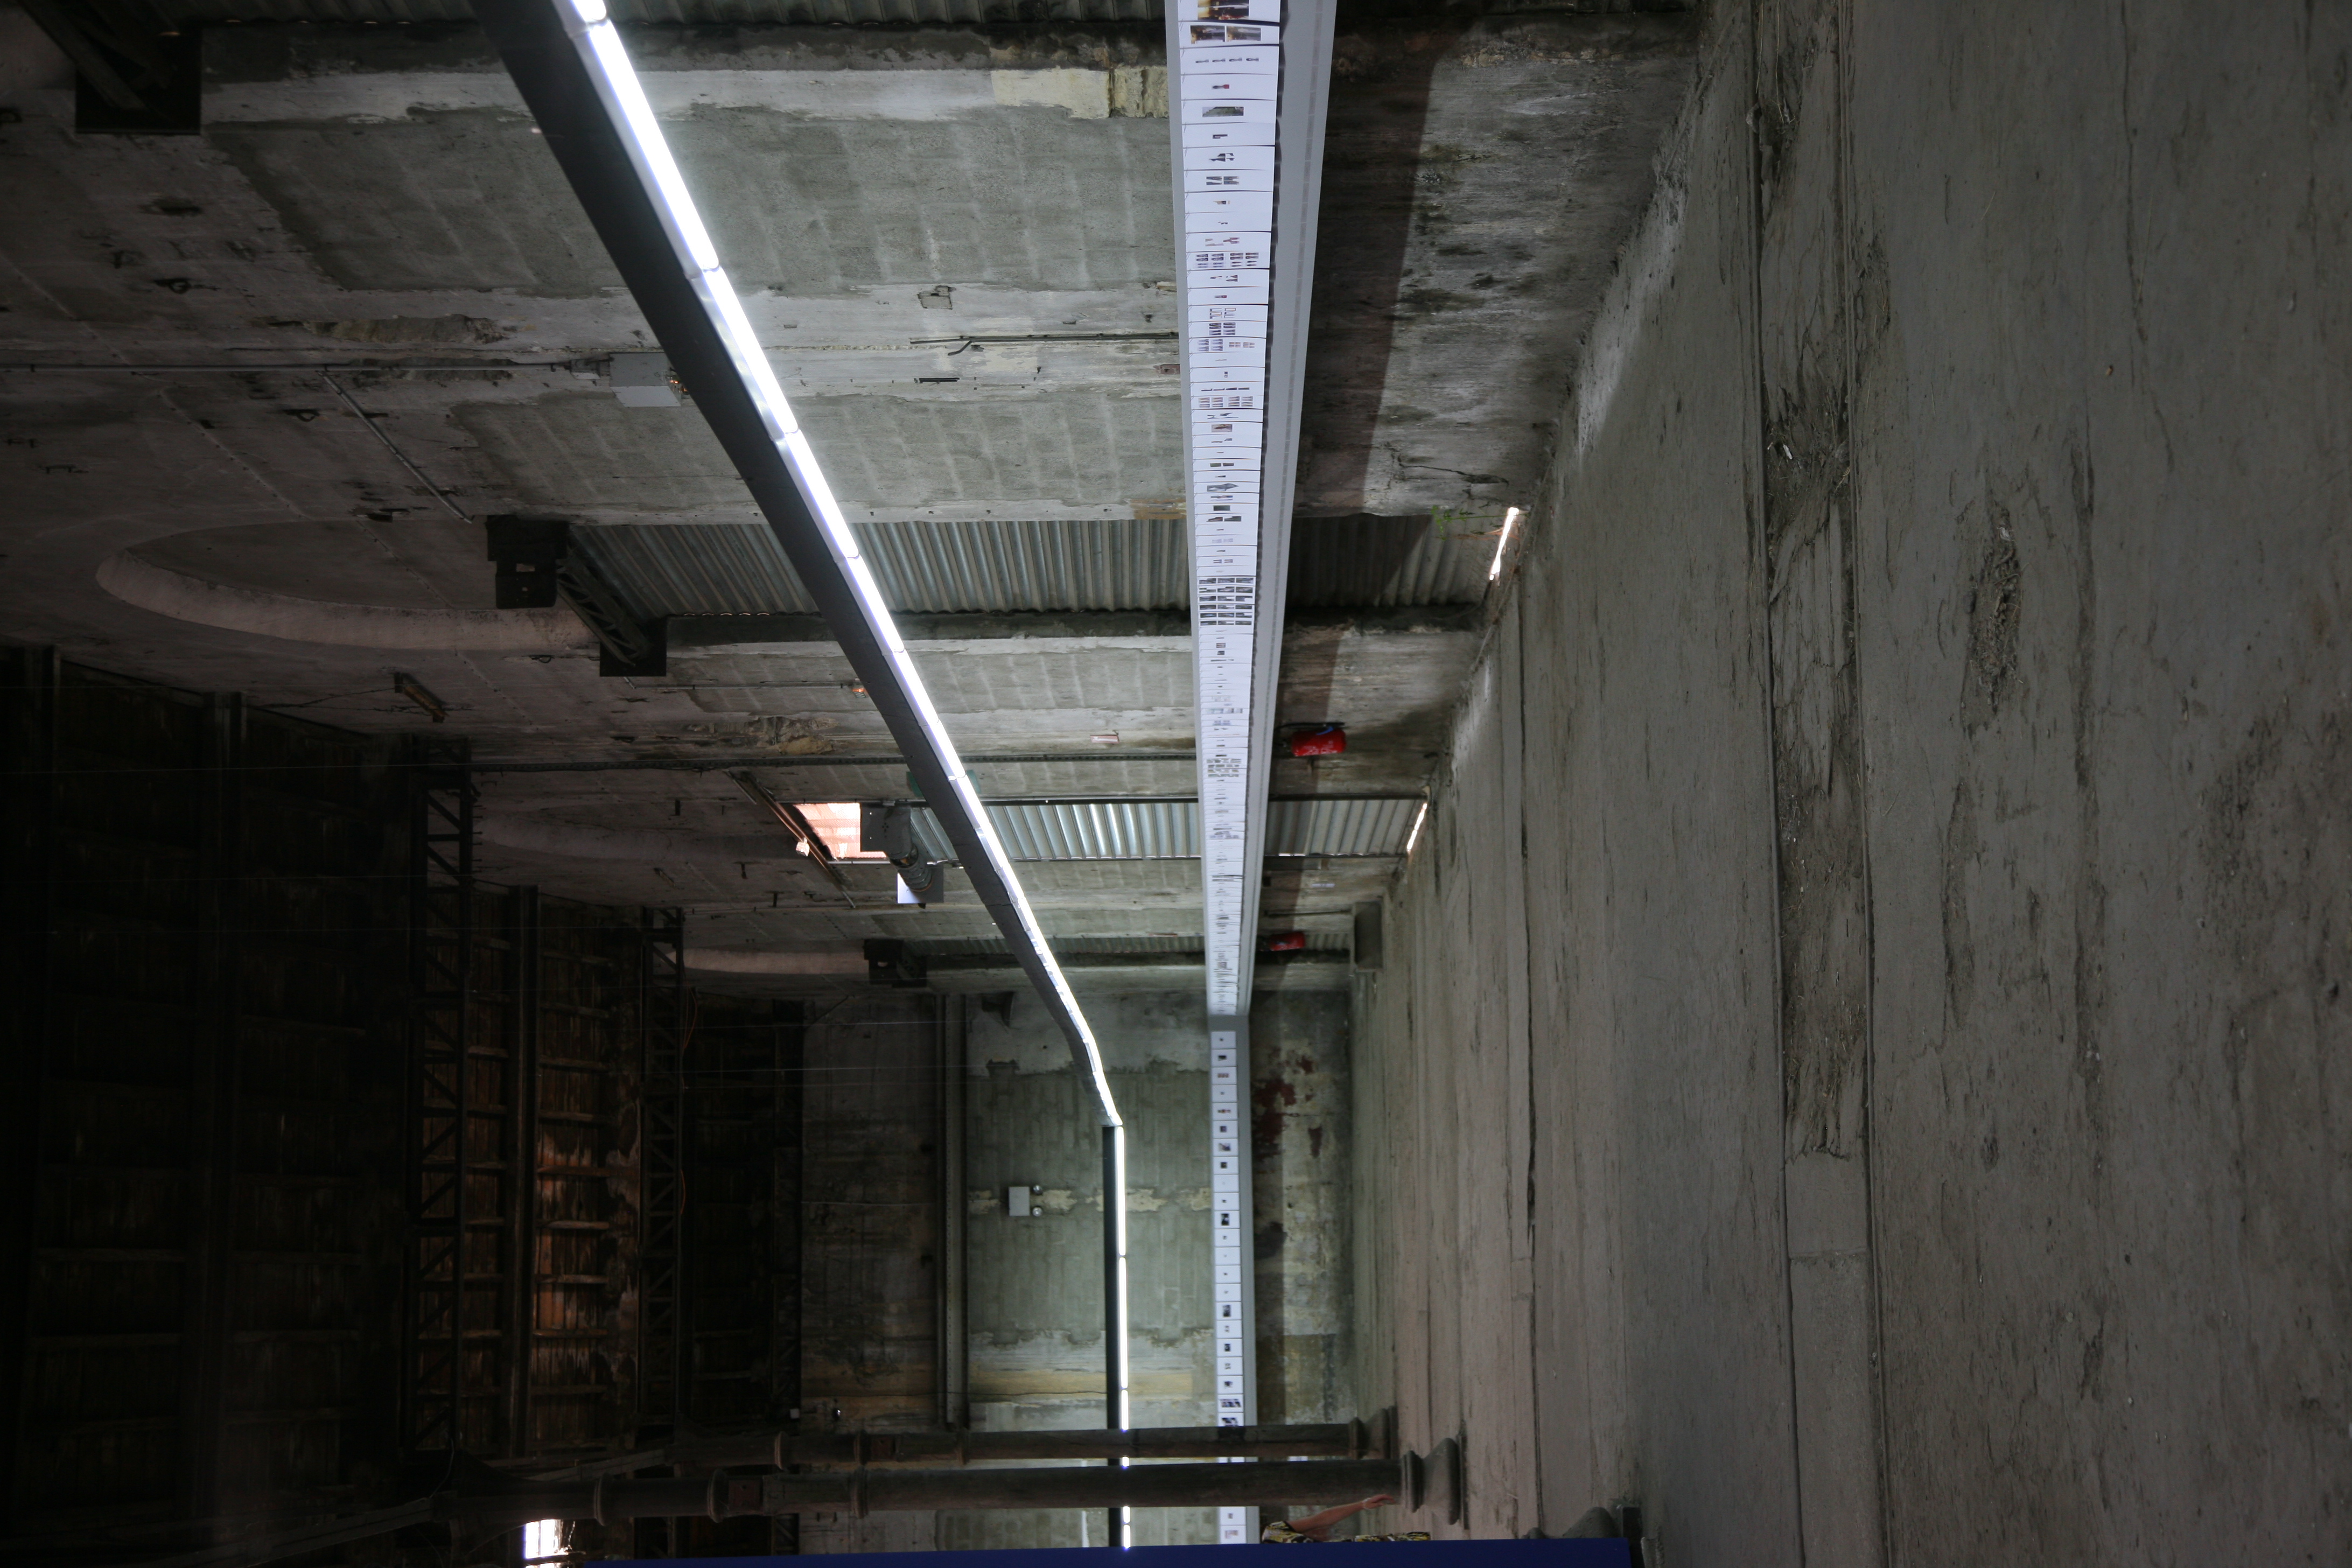
light, structure, night, city, photo, subway, transport, france, darkness, 2008, provence, arles, shape, bouchesdurhone, urban area